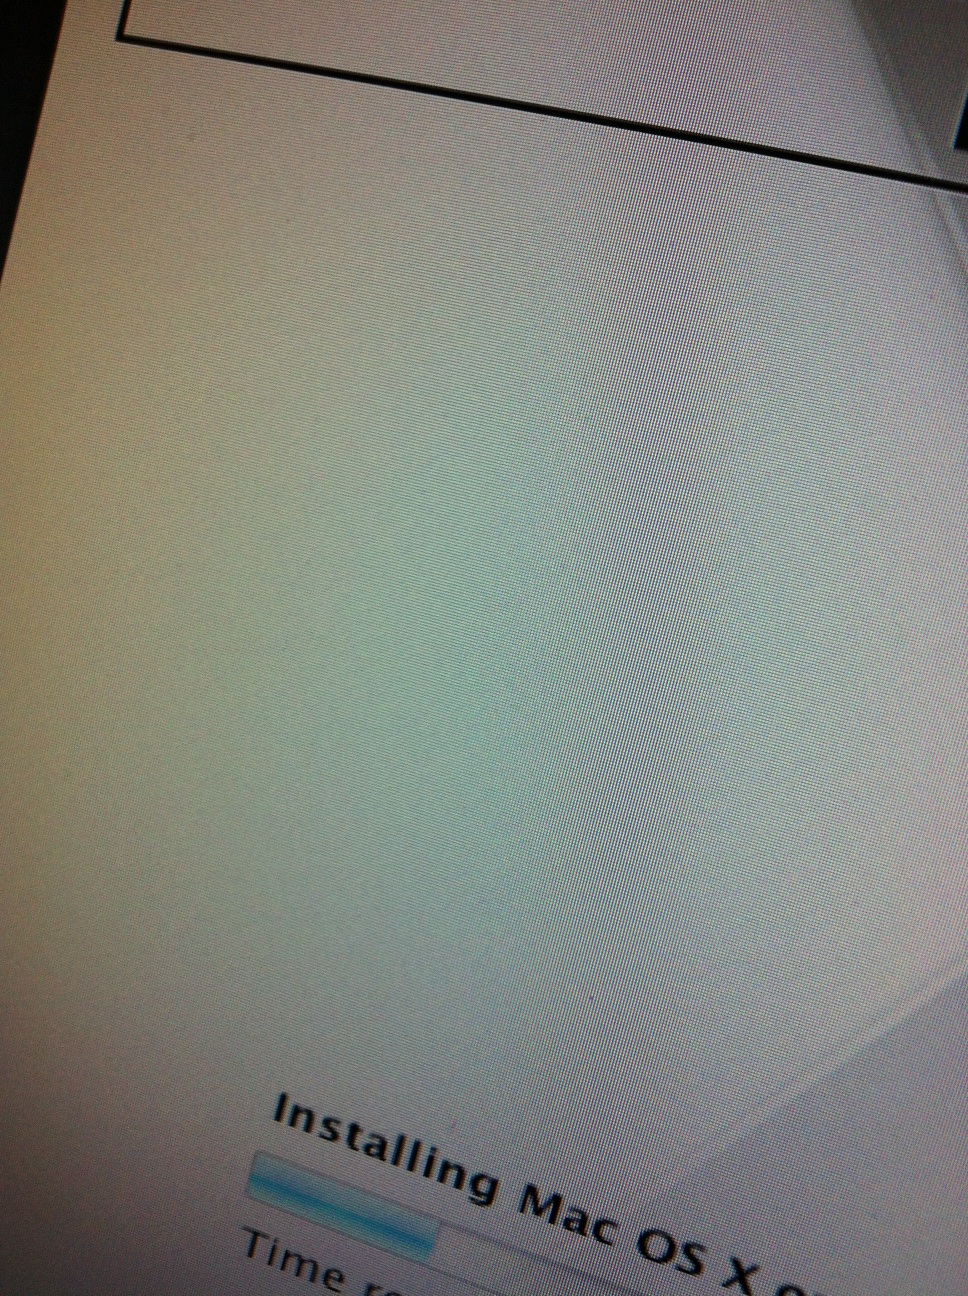Question: Did you see any dialogue boxes telling me that I needed to perform a specific task?
Answer: no